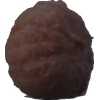
Label: orange_peeled